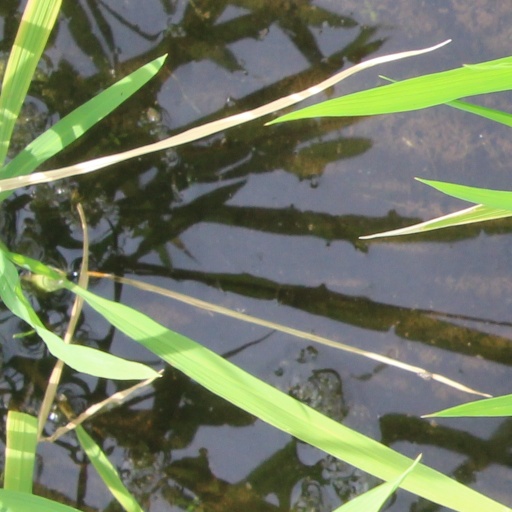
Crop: rice